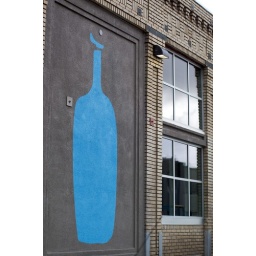
Giant blue bottle logo outside their roasting facility in Oakland.